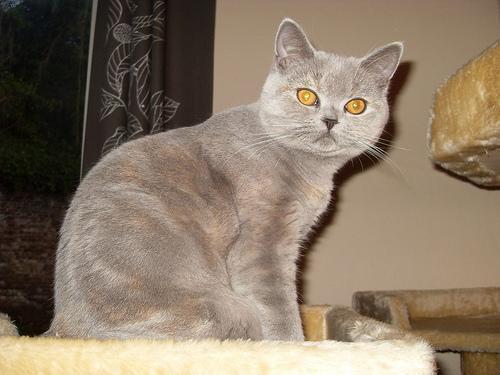
British Shorthair